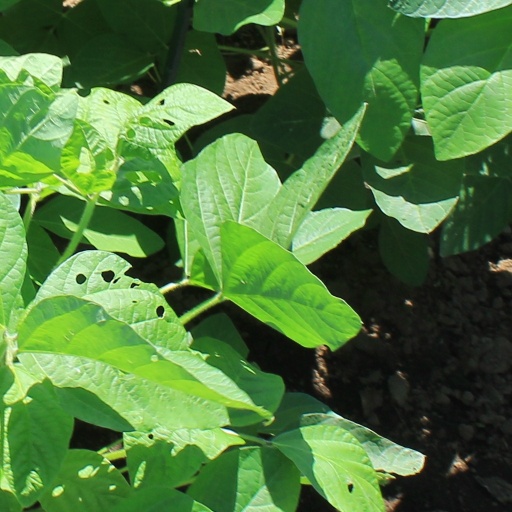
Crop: soybean